Church of Notre-Dame de Dives-sur-Merent

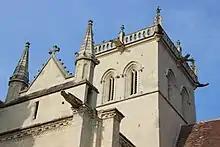
Bell tower and gables.

The rood screen, which delimited the upper chapel, was located on "the two bays preceding the transept" and in front of the choir, the fourth bay of the nave. In the first third of the 19th century, Arcisse de Caumont describes the reliefs present at the time: on one of the arcades the story of the statue of Christ Saint-Sauveur was told, on another a ship with sailors was engraved, another a "figure of St-Sauveur crucified in relief" and on a fourth a construction scene with carpenters.